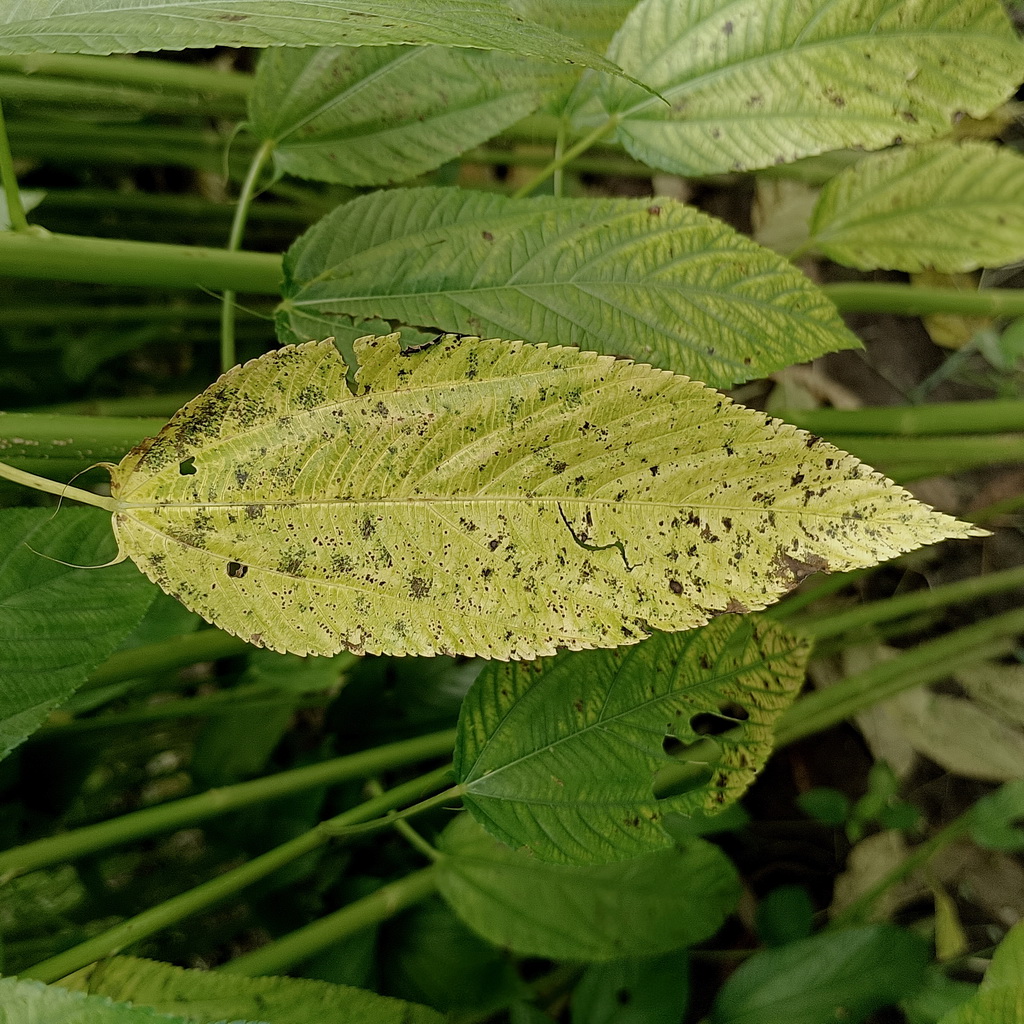
Label: Mosaic